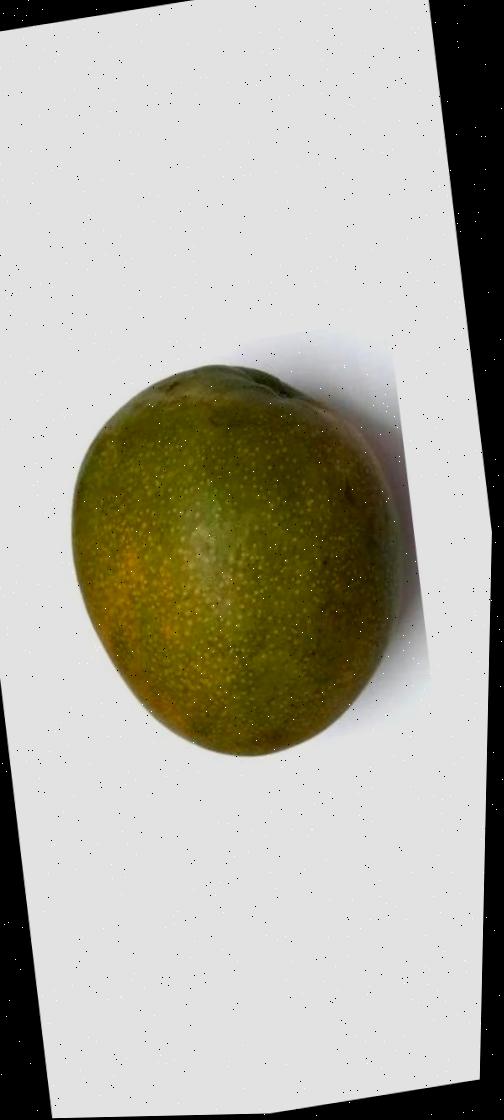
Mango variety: Bari-4